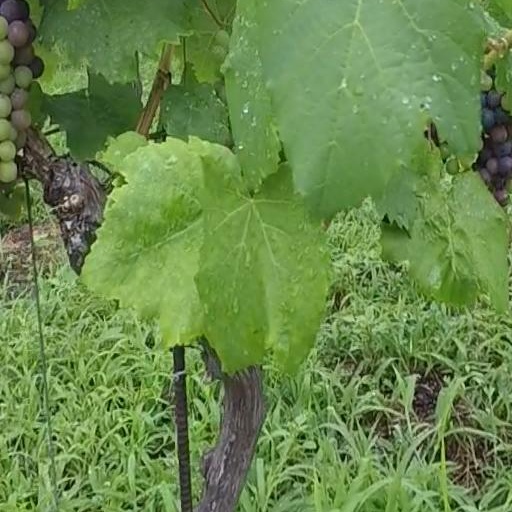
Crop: grape